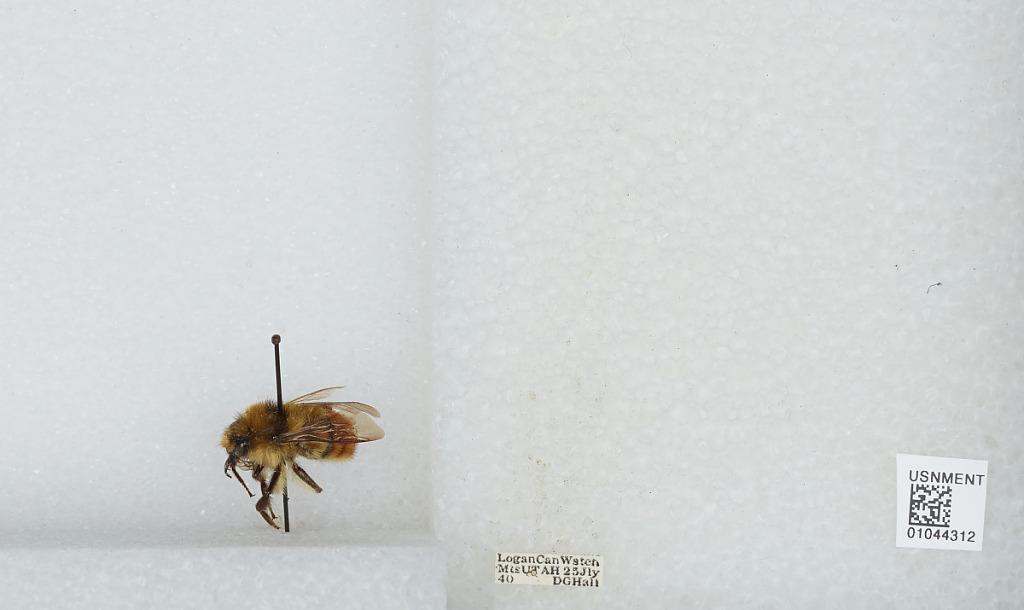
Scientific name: Bombus sp.
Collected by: D. Hall
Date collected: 1940-7-25
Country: United States
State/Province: Utah
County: Cache
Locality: Wasatch Mountains, Logan Canyon
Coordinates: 41.7808, -111.643